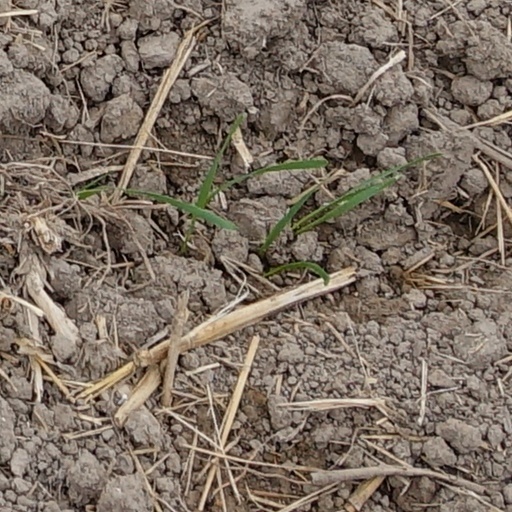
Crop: wheat